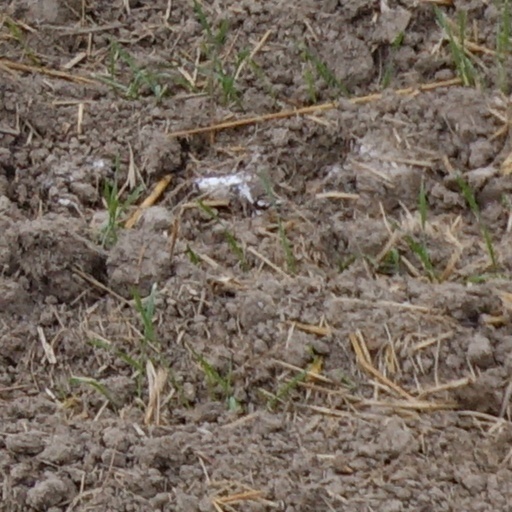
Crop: wheat